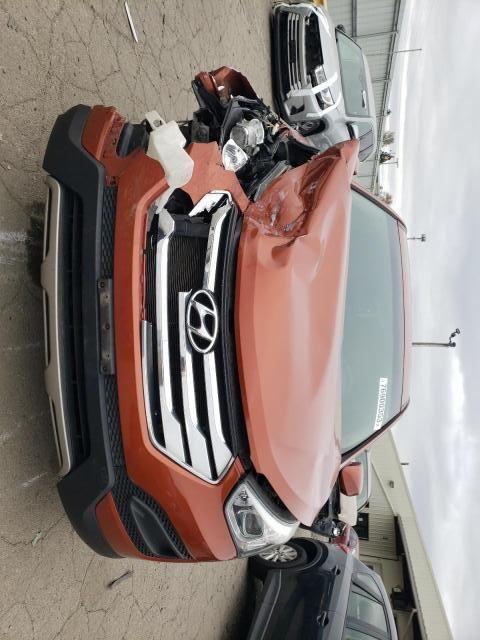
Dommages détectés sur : pare-choc avant, feu avant droit, capot, aile avant droite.
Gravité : majeur